Ermin Velić

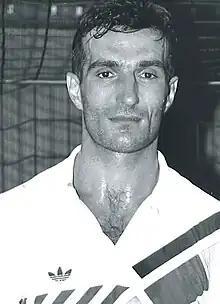
Ermin Velić

Ermin Velić (born April 1, 1959 in Jajce) is a Yugoslav former handball player who won bronze medal in the 1988 Summer Olympics.